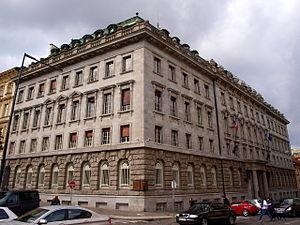
Le Palais Petschek est un bâtiment néo-classique dans le quartier de Nové Město de Prague.